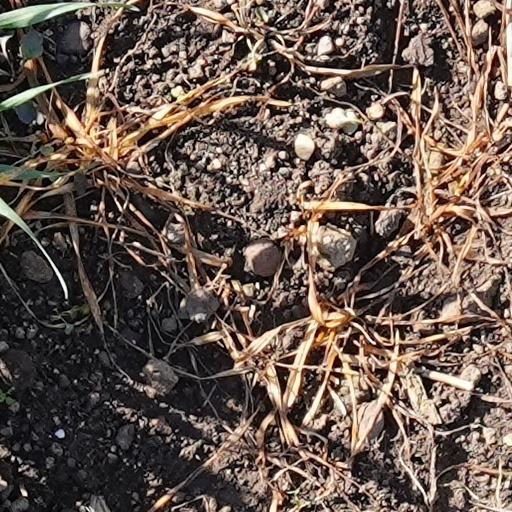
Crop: wheat